Holy Trinity Church, Boltby

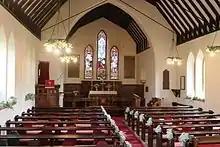
The nave and chancel

Pevsner noted that the church was rebuilt in 1859 by William Burn, but there is no mention of this in contemporary newspapers. There is a report in the "Yorkshire Gazette" of 12 January 1856 which states that it was restored by the architects, (John) Atkinson of York, with the church furniture being made by French of Bolton-le-Moors. The church re-opened on 8 January 1856. The porch was added in 1907.